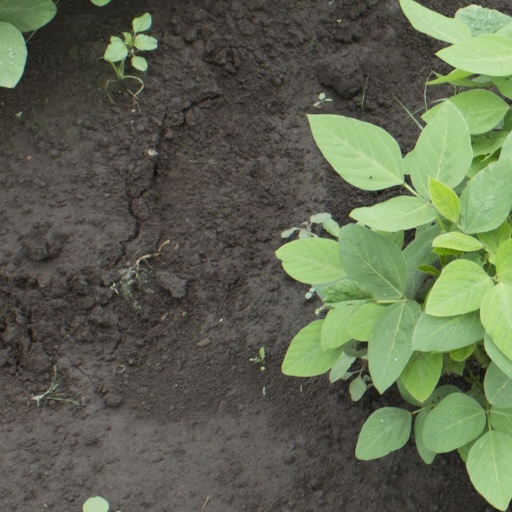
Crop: soybean